David McGoldrick

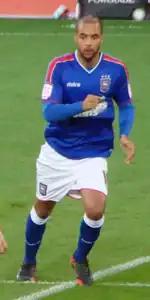
McGoldrick playing for Ipswich Town in 2013

On 4 January 2013, McGoldrick joined Mick McCarthy's Ipswich Town on loan until the end of the 2012–13 season, with a view to a permanent move in the summer. He made his debut for Ipswich on 5 January 2013, coming on as a second-half substitute in a 1–2 away loss to Aston Villa in an FA Cup third round tie. On 2 February, he scored his first goal for Ipswich in a 4–0 home win against Middlesbrough. McGoldrick scored 4 goals in 14 appearances during his loan spell at Ipswich.